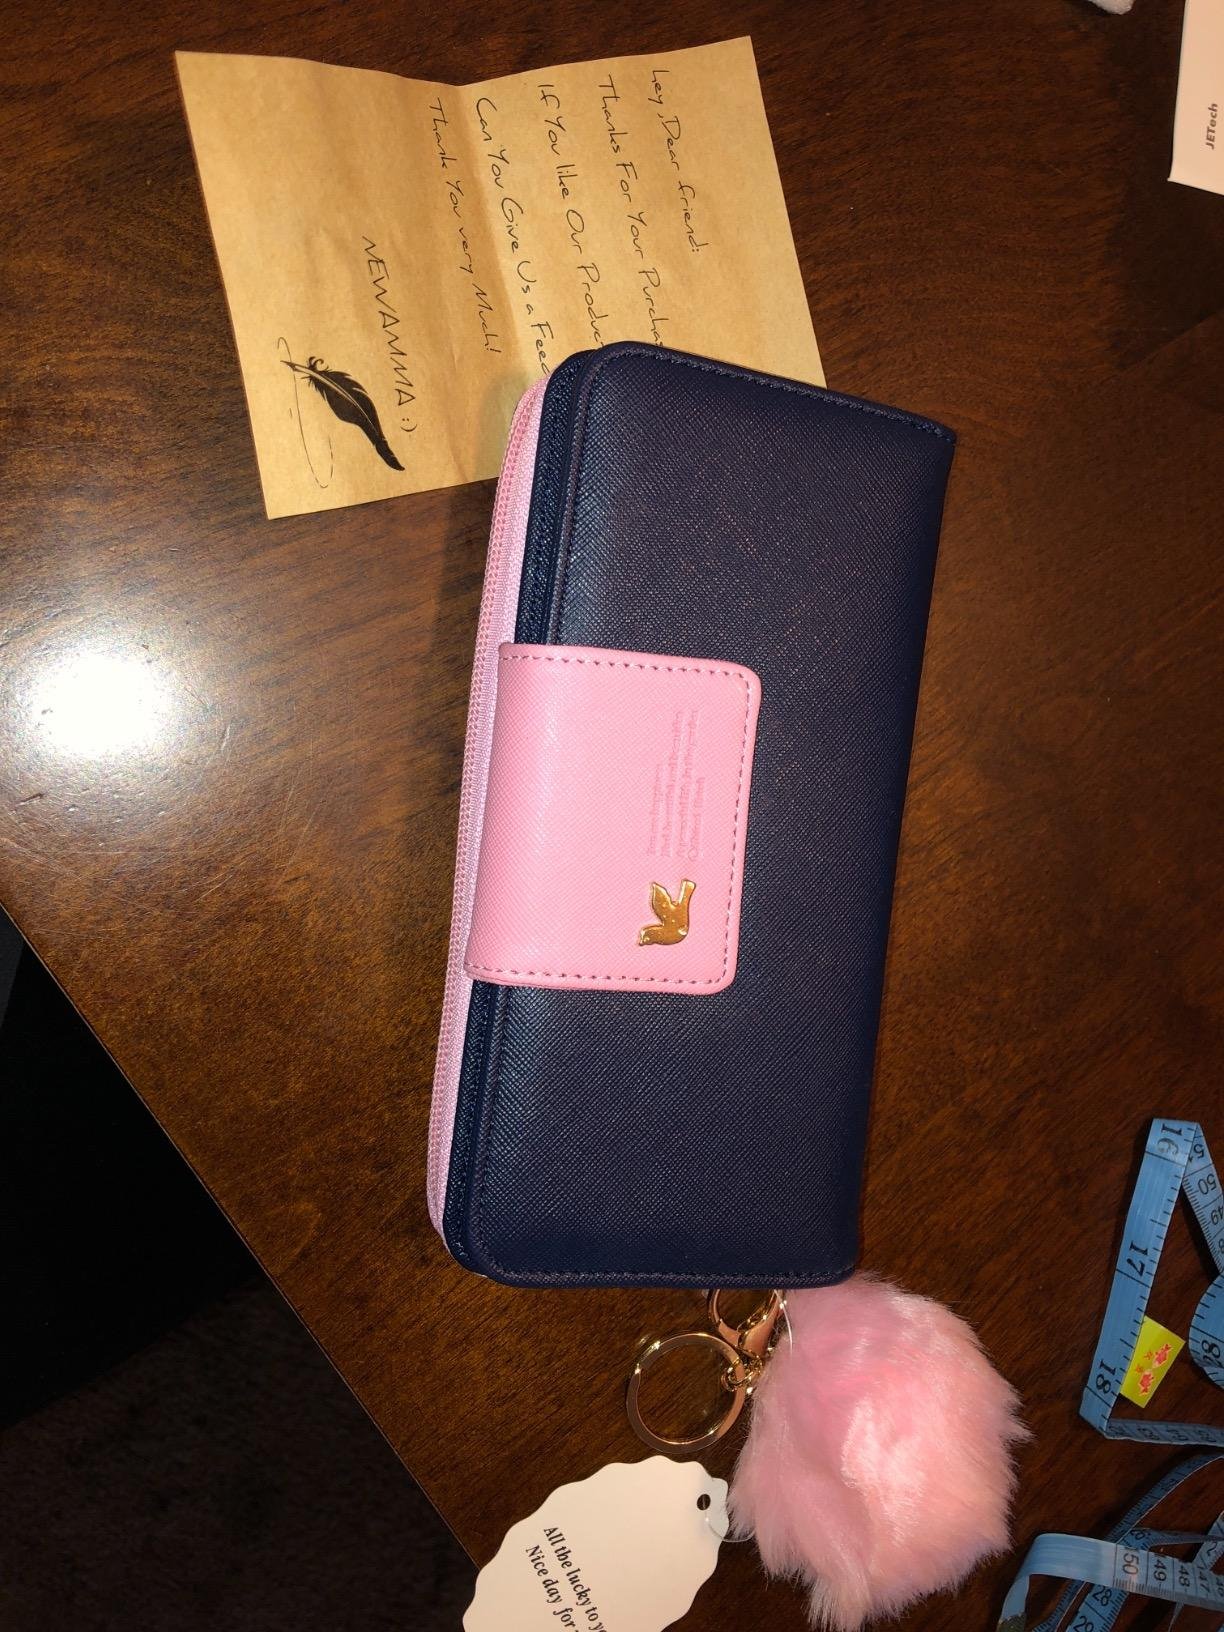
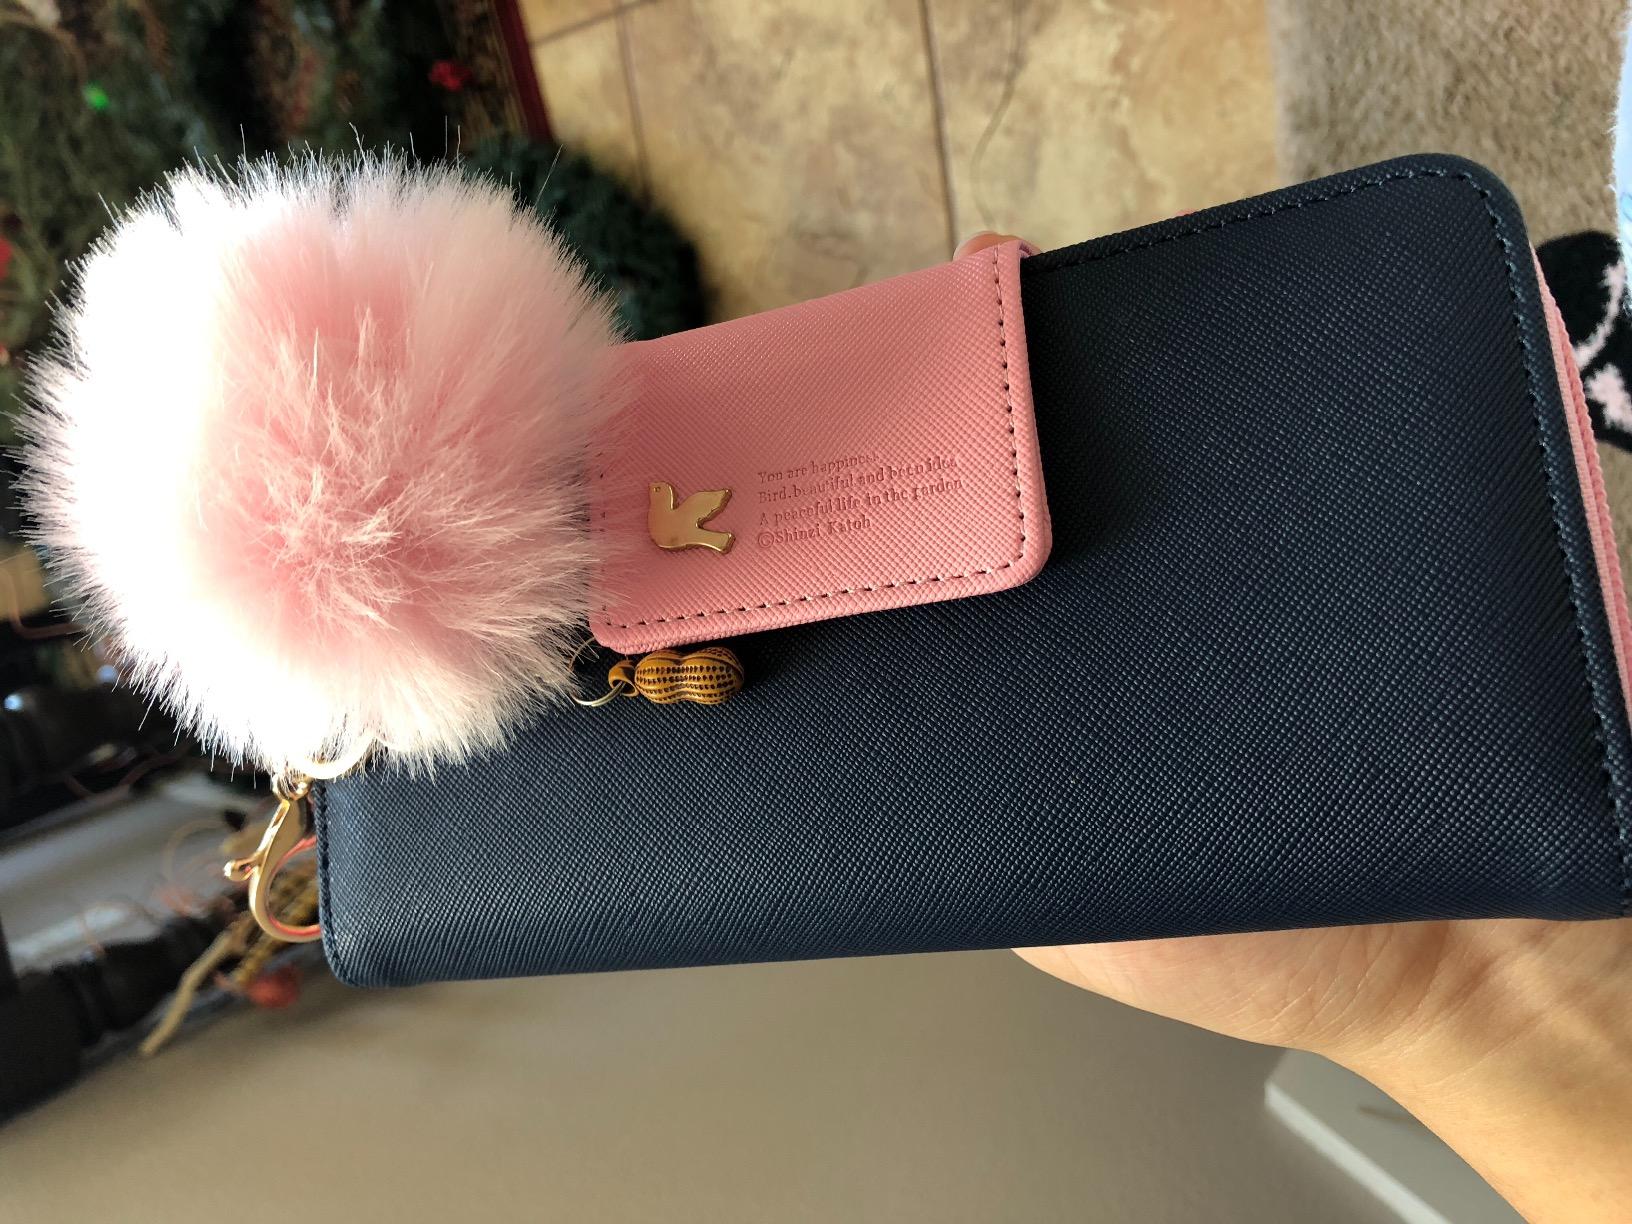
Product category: accessories_handbag
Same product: yes